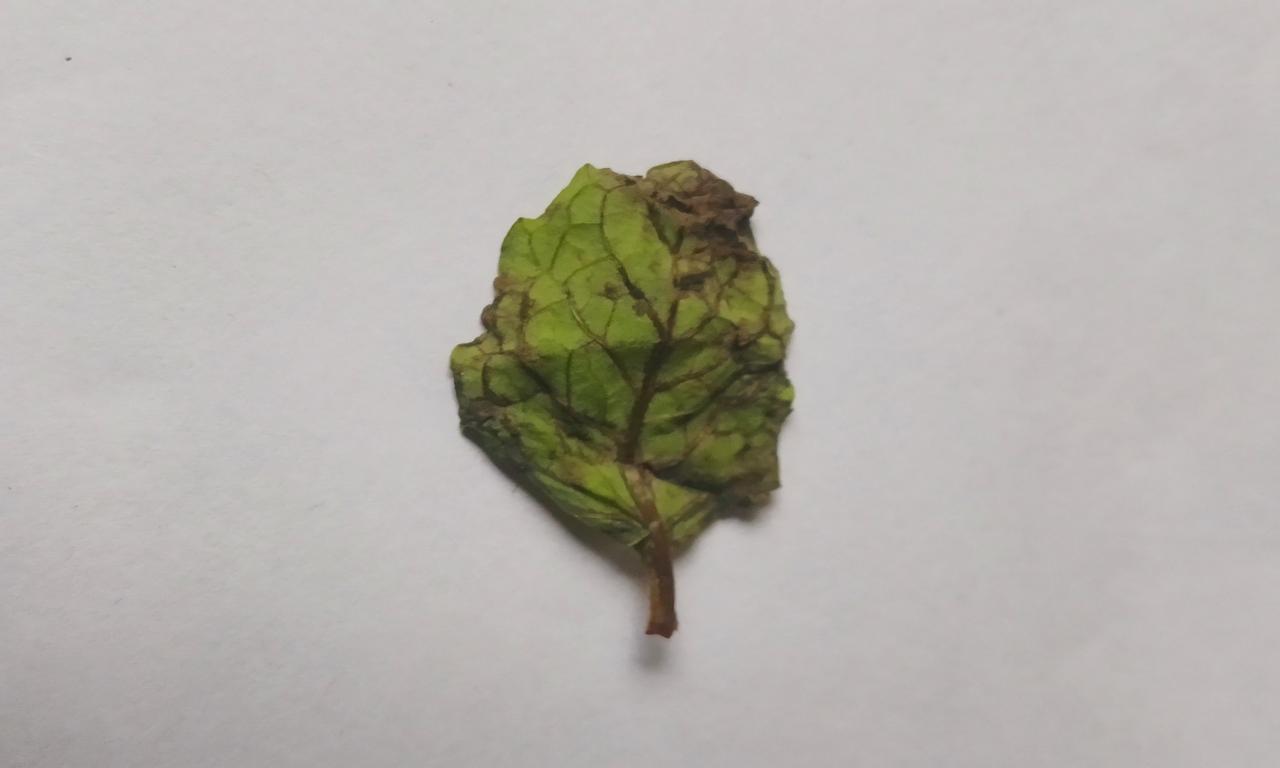
Label: Spoiled